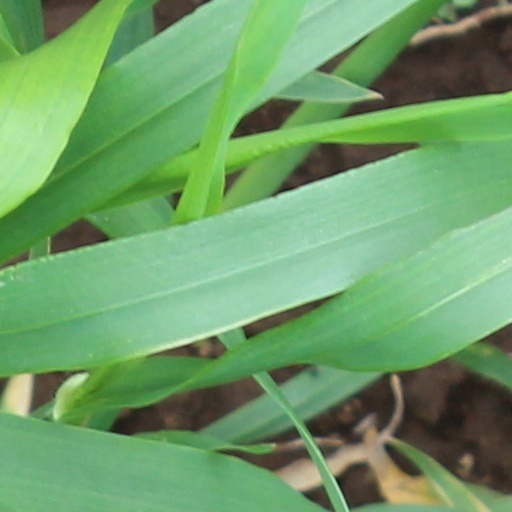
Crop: wheat